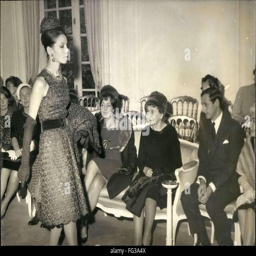
politician , the president of wife , attended fall - winter fashion show